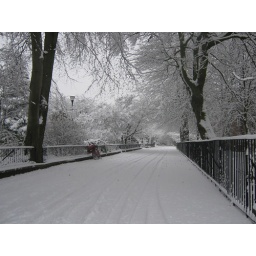
Postsman bike in the christmas snow in manchester. Lovely vivid red against the white background.